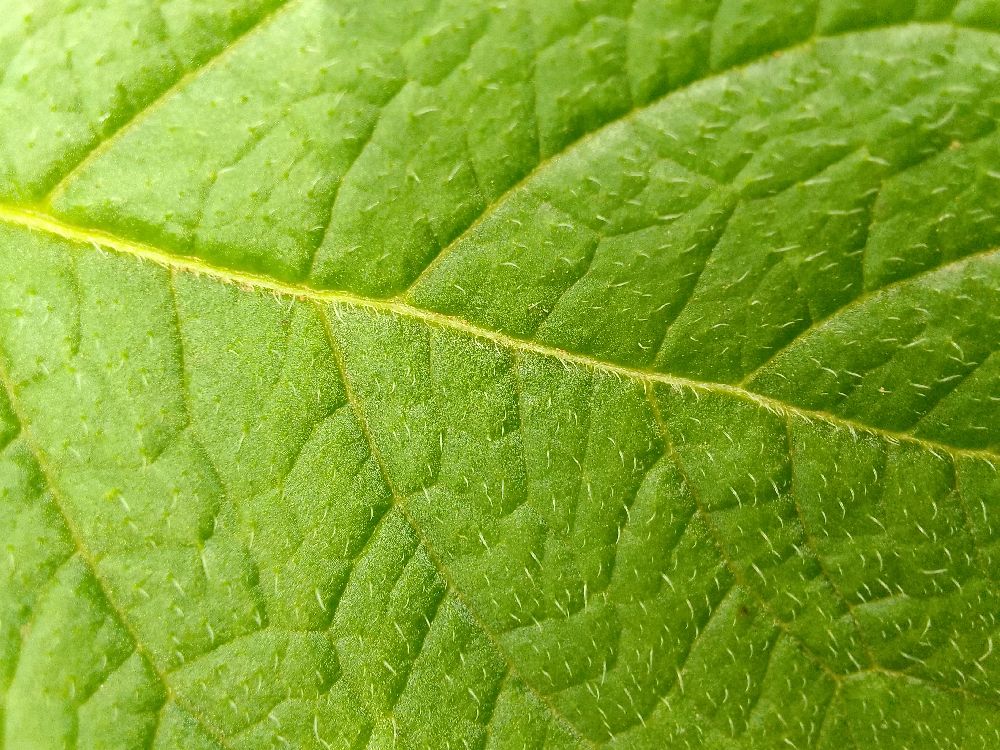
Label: Healthy